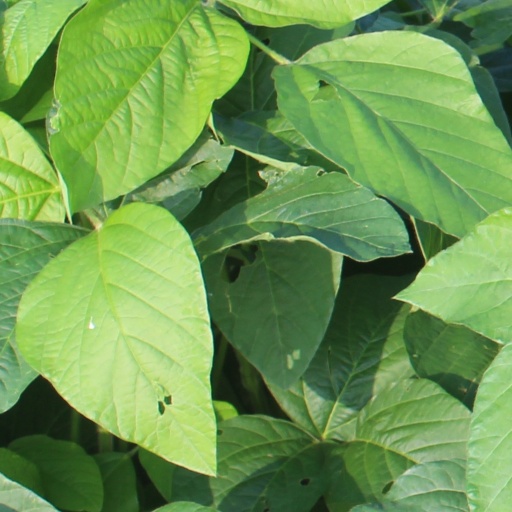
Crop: soybean